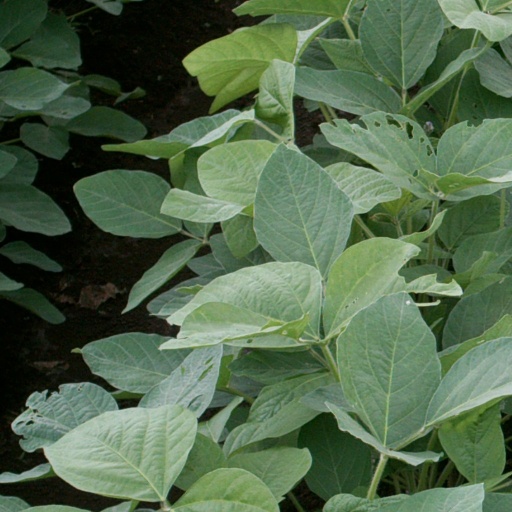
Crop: soybean